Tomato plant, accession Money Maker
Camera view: tilt-top (135 deg); turntable rotation: 150 degrees
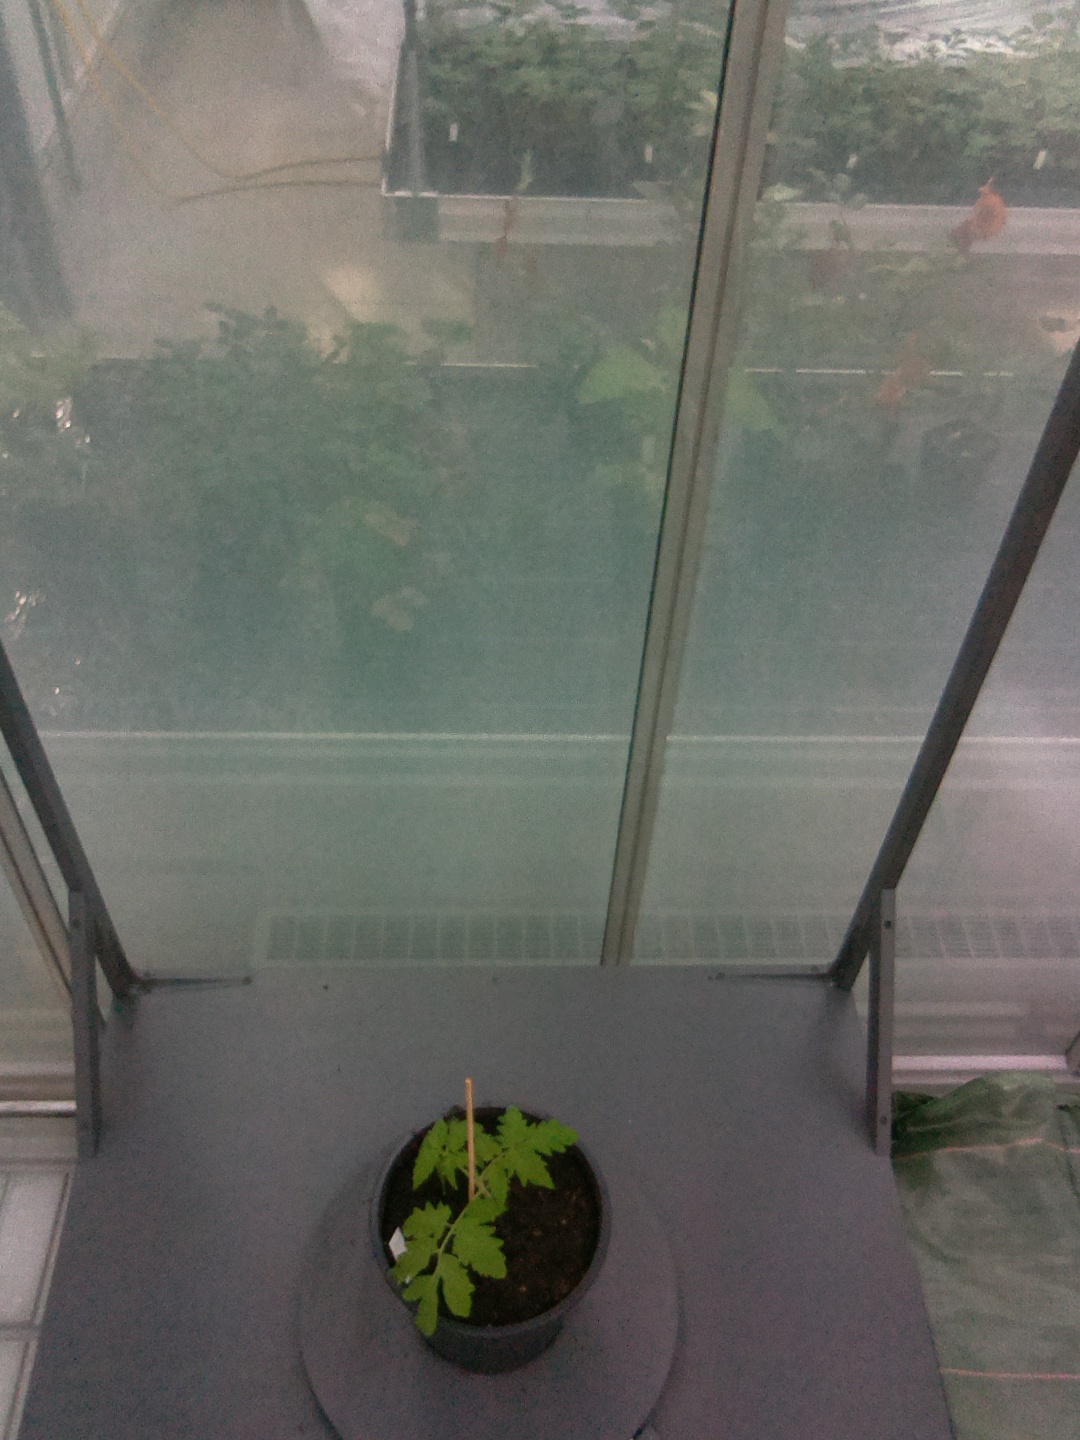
BBCH growth stage 13: 6 of true leaves visible